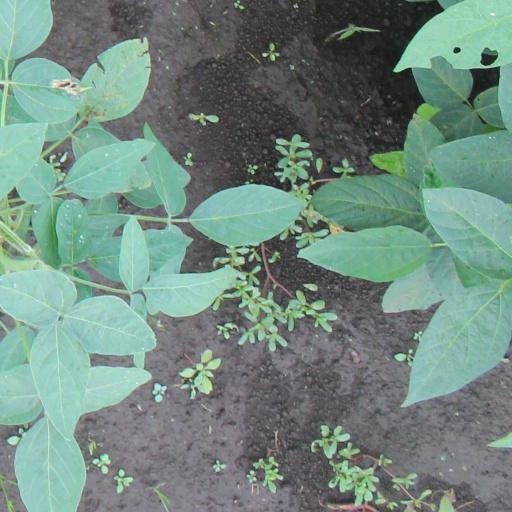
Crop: soybean